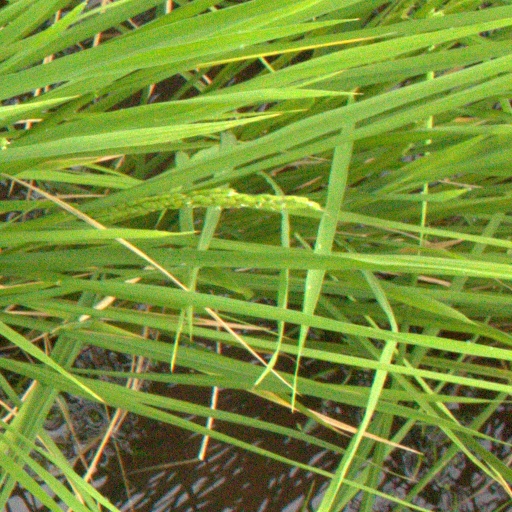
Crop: rice